Fox News Radio

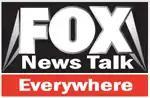
Fox News Talk

Fox also produced Fox News Talk, a long-form network with conservative talk programs featuring Fox News personalities. The programs are broadcast on terrestrial radio stations in the United States and were formerly found at SiriusXM Satellite Radio's digital platform on Channel 450. Channel 450 also carried the five-minute Fox Newscast at the start of each hour and the one-minute Fox News update at 30 minutes after each hour.